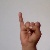
The image shows a hand gesture representing the letter 'I' in Indian Sign Language.